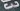
Number: 3